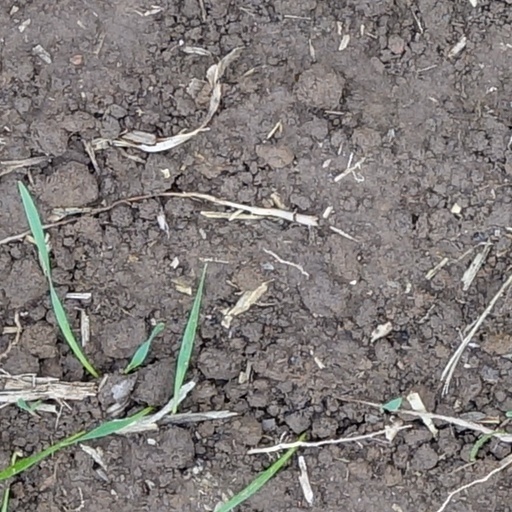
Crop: wheat